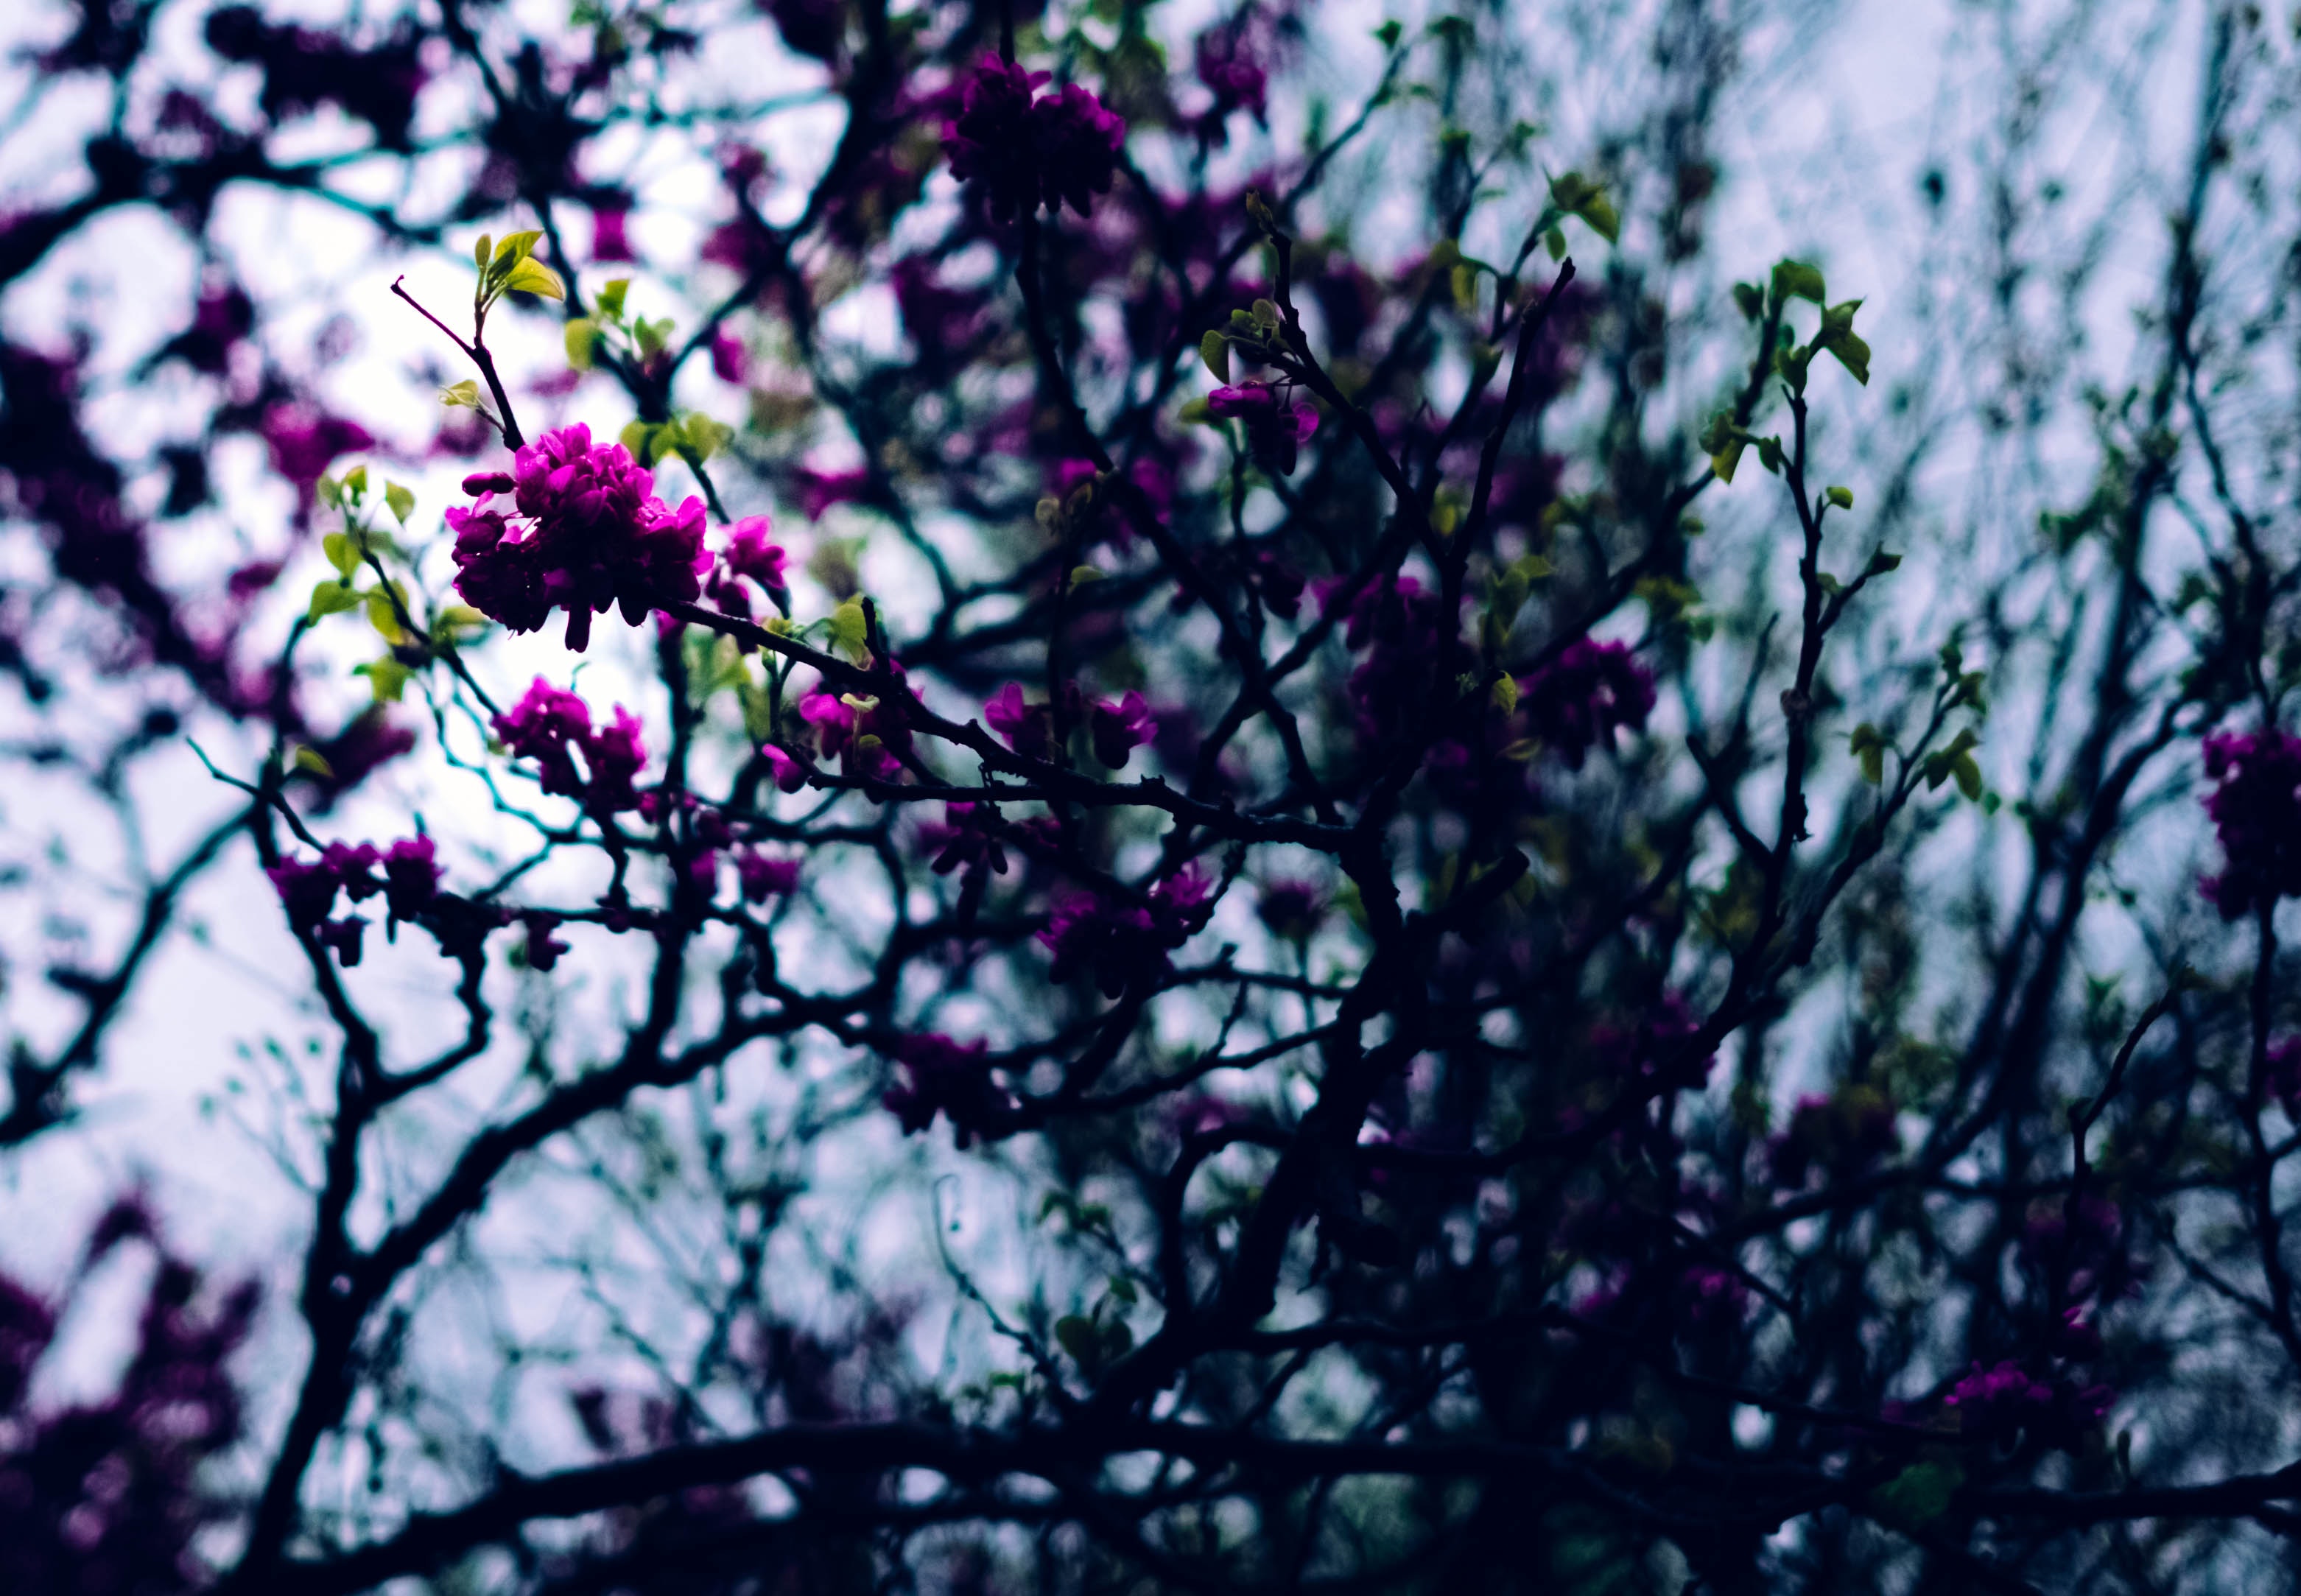
branch, tree, purple, sky, flower, spring, pink, plant, violet, twig, leaf, blossom, botany, woody plant, sunlight, petal, wildflower, plant stem, winter, shrub